Sylvain Charles Valée

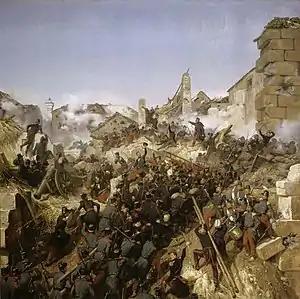
Valée led the capture of Constantine by French troops on 13 October 1837. Horace Vernet.

Sylvain-Charles, comte Valée (17 December 1773 – 16 August 1846), born in Brienne-le-Château, was a Marshal of France.